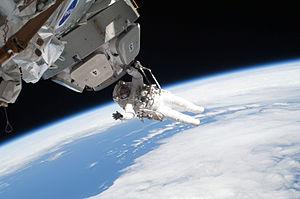
L'astronaute Nicholas Patrick, de la NASA, réalise la troisième et dernière sortie extra-véhiculaire depuis l'arrimage de la navette Discovery à la station spatiale internationale, dans le cadre de la mission STS-130. Durant cette sortie de cinq heures et 48 minutes, Nicholas Patrick et Robert Behnken ont enlevé les blocs d'isolants et de protection entourant les sept fenêtres de la coupole du module ""Tranquility"", un module pressurisé qui donnera plus d'espace aux membres de l'équipe et aux systèmes de contrôles de l'environnement de la station. Le module a été construit à Turin, en Italie, par la compagnie Thales Alenia Space pour l'ESA. Polski: Astronauta NASA Nicholas Patrick, specjalista misji STS-130, podczas trzeciego i
Gravity, ou Gravité en français est un film d'aventure spatiale américano-britannique écrit, produit, réalisé et monté par Alfonso Cuarón, sorti en 2013.
La Station spatiale internationale, en abrégé SSI ou ISS, est une station spatiale placée en orbite terrestre basse, occupée en permanence par un équipage international qui se consacre à la recherche scientifique dans l'environnement spatial. Ce programme, lancé et piloté par la NASA, est développé conjointement avec l'agence spatiale fédérale russe, avec la participation des agences spatiales européenne, japonaise et canadienne.